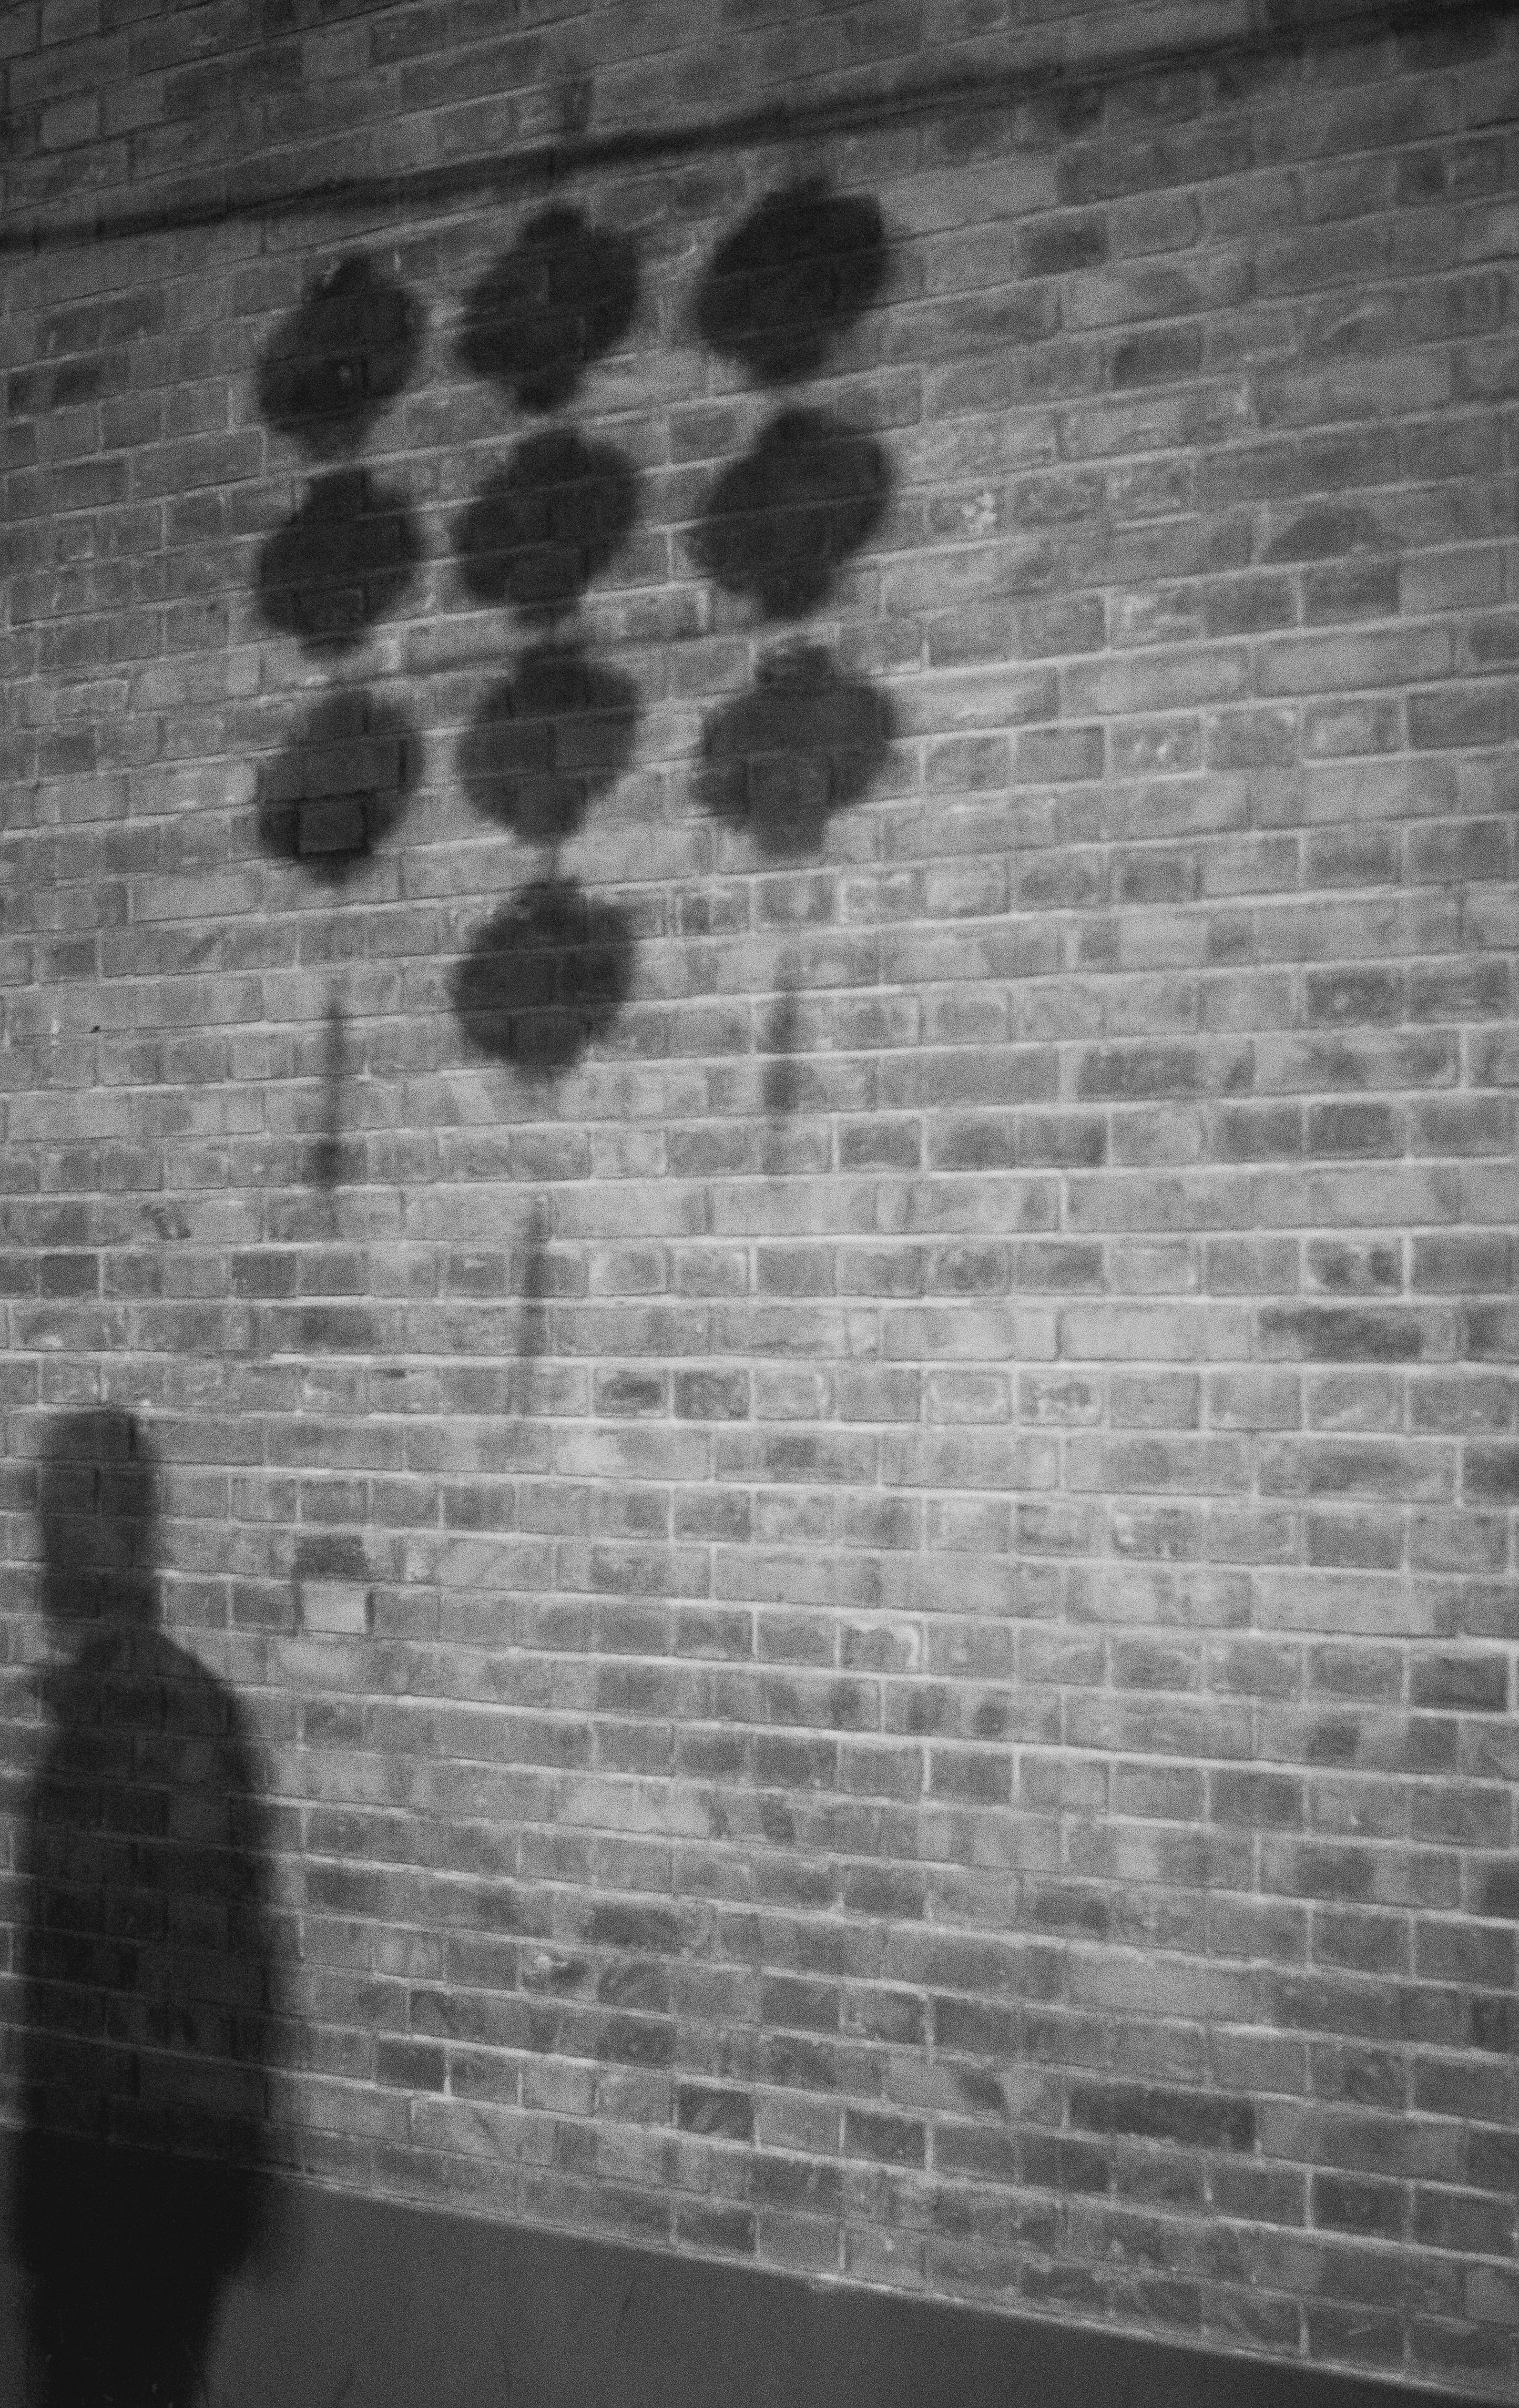
silhouette, light, black and white, wood, white, street, texture, number, wall, line, chinese, shadow, darkness, black, monochrome, circle, shape, sonystreetphotographer, lampion, monochrome photography